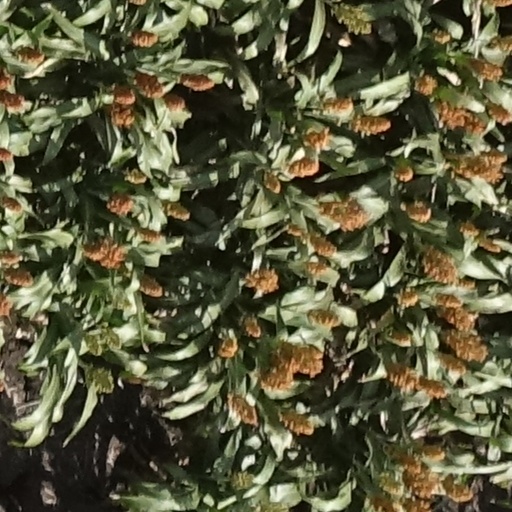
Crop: sorghum